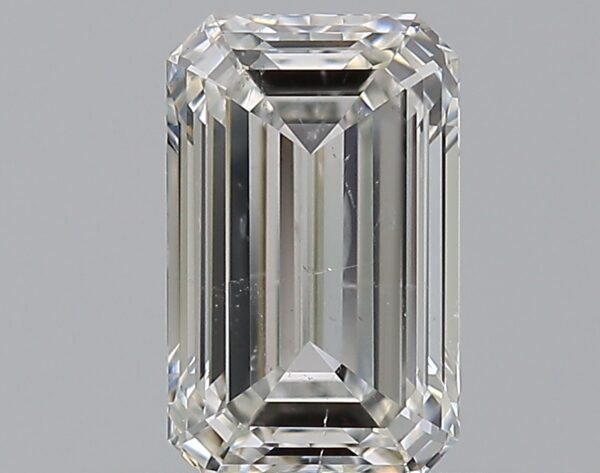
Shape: emerald
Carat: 0.76
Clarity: SI2
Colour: G
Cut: EX
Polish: EX
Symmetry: VG
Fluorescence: N
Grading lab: GIA
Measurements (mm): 6.62 x 4.13 x 2.71